Arkansas Highway 132

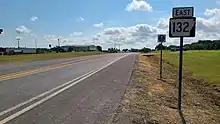
State Highway 132 in Morrilton, Arkansas, at its western terminus.

Highway 132 (AR 132, Ark. 132, and Hwy. 132) was a state highway of approximately in Columbia County. The route began at US 82 and ran south to the Louisiana state line. The route was created in 1928 and replaced by the US 371 designation in 1994.